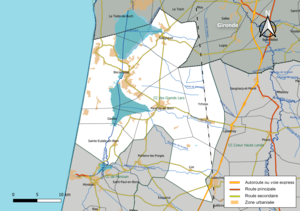
Carte géographique de la Communauté de communes des Grands Lacs, département des Landes, France. Composition au 1er janvier 2019.
La communauté de communes des Grands Lacs est une communauté de communes française, située dans le nord du département des Landes dans la région Nouvelle-Aquitaine, à proximité des lacs de Cazaux et de Parentis.